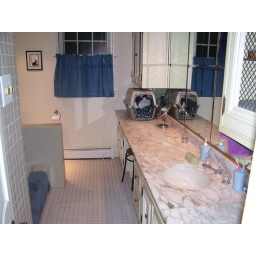
Nothing says Quality Bathroom like a sleeping cat in a crate on the counter.